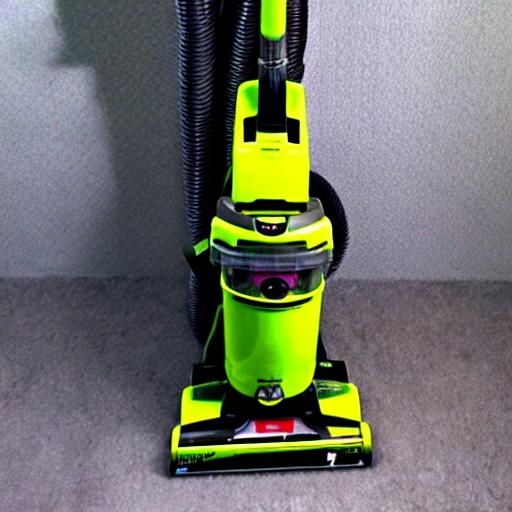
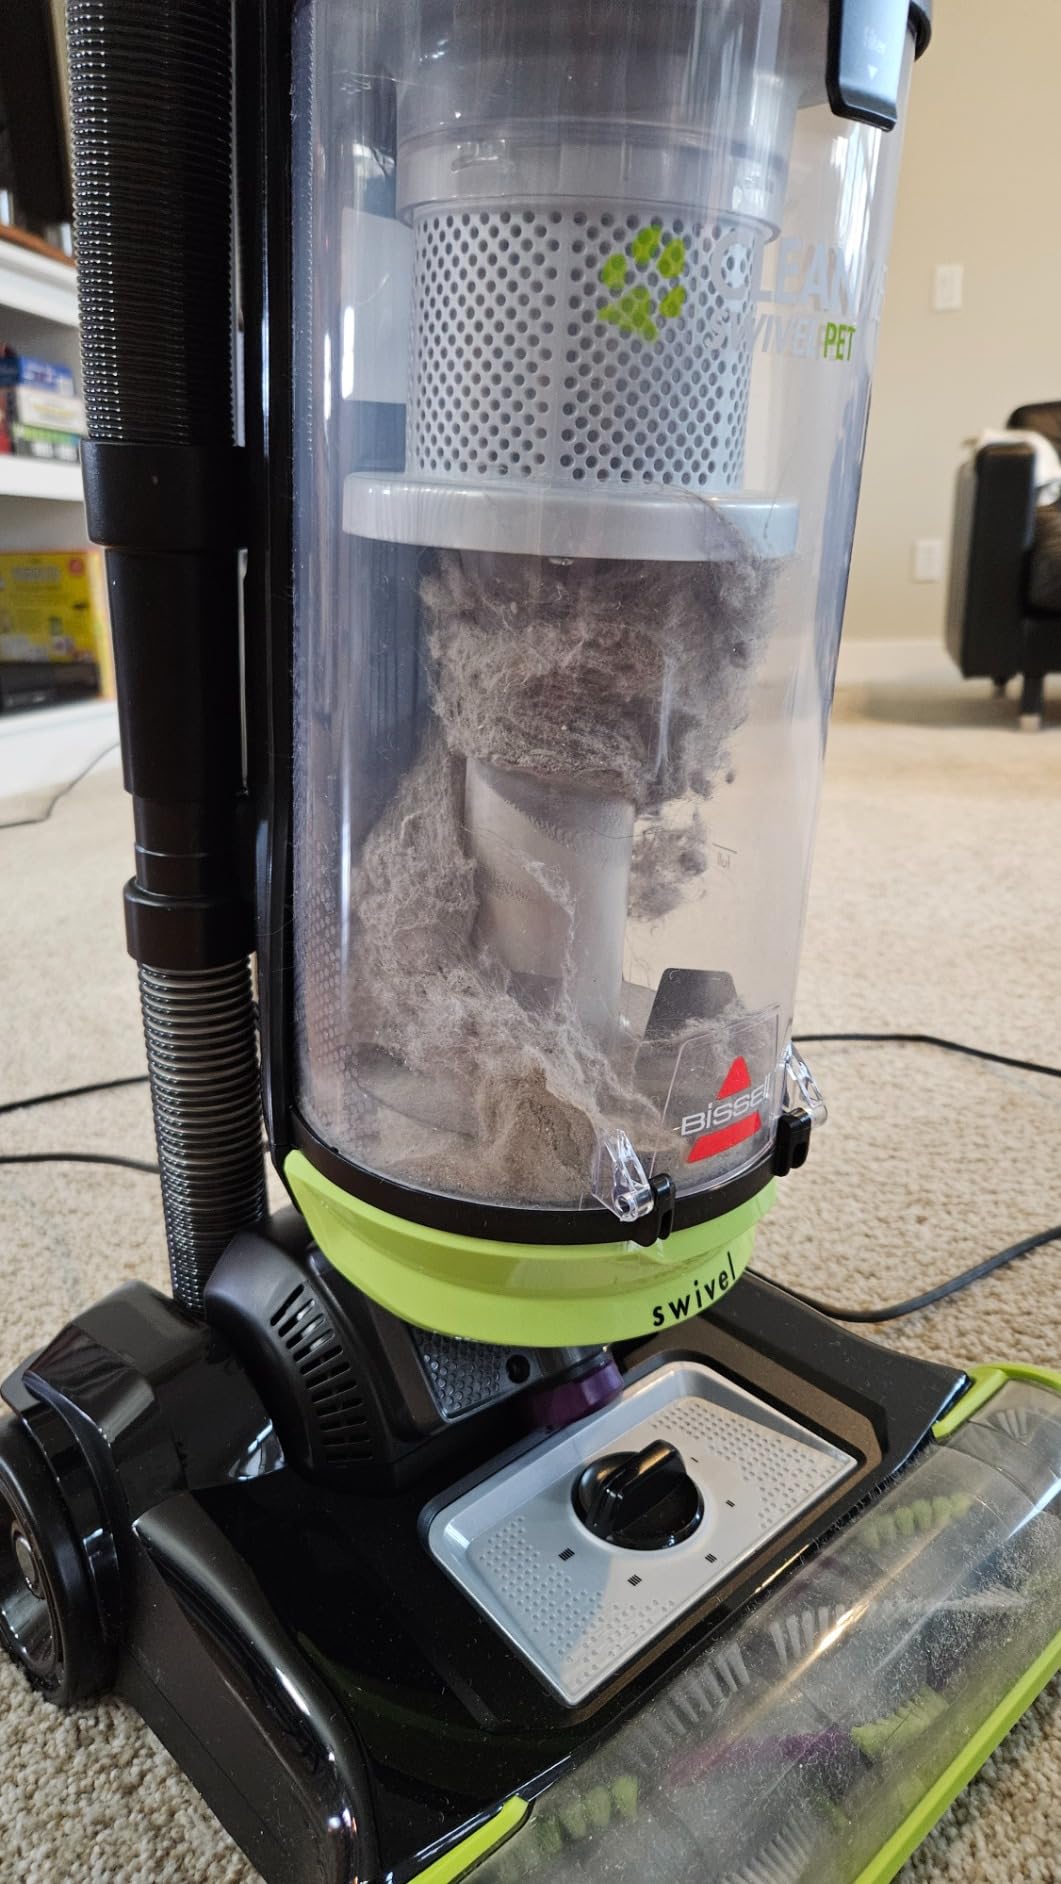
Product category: items_vacuum
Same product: no